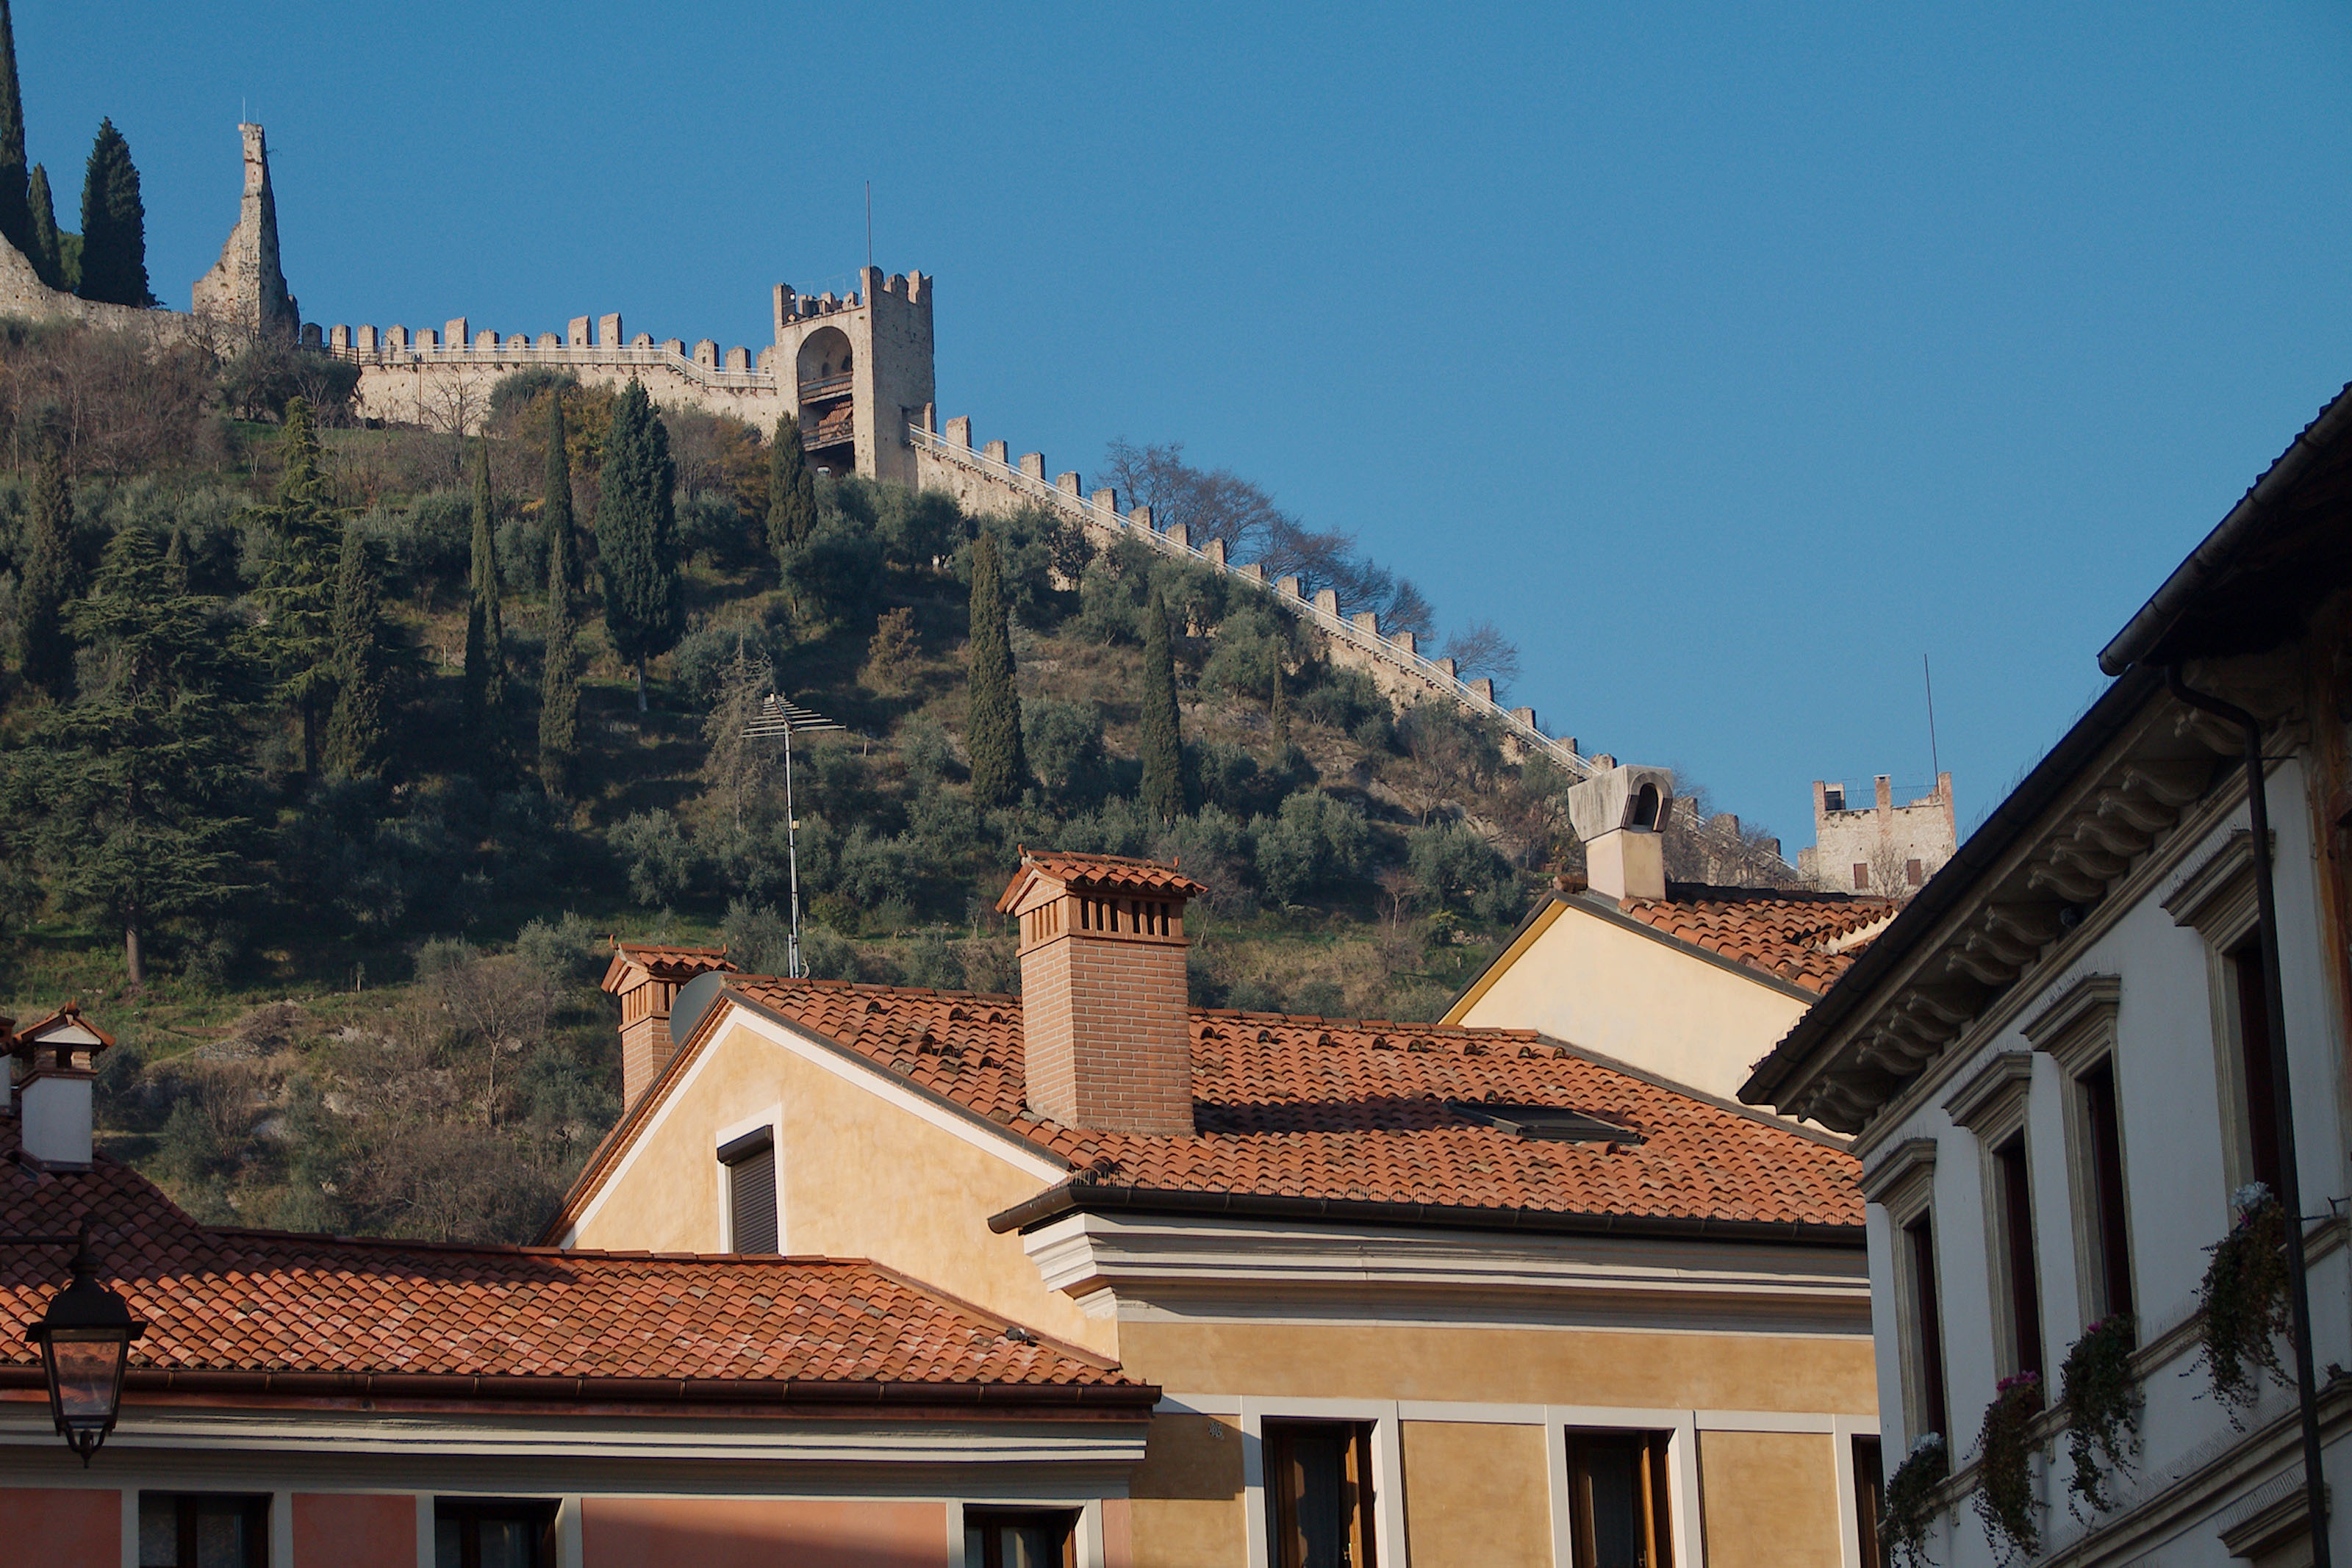
landscape, architecture, sky, house, town, roof, building, old, city, monument, castle, italy, church, tourism, lighting, place of worship, blue sky, clouds, chess, monastery, walls, veneto, history, piazza, palazzo, middle ages, leo, monuments, historian, vicenza, human settlement, marostica